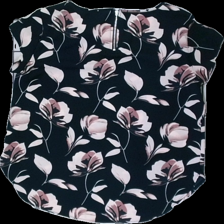
View: back
Type: Blouse
Category: Ladies
Brand: Only
Colors: Blue, Pink
Material: 100% Polyester
Pattern: Floral print
Cut: Regular
Size: 38
Price range: 50-100
Recommended usage: Reuse
Description: Blue blouse with pink floralprint